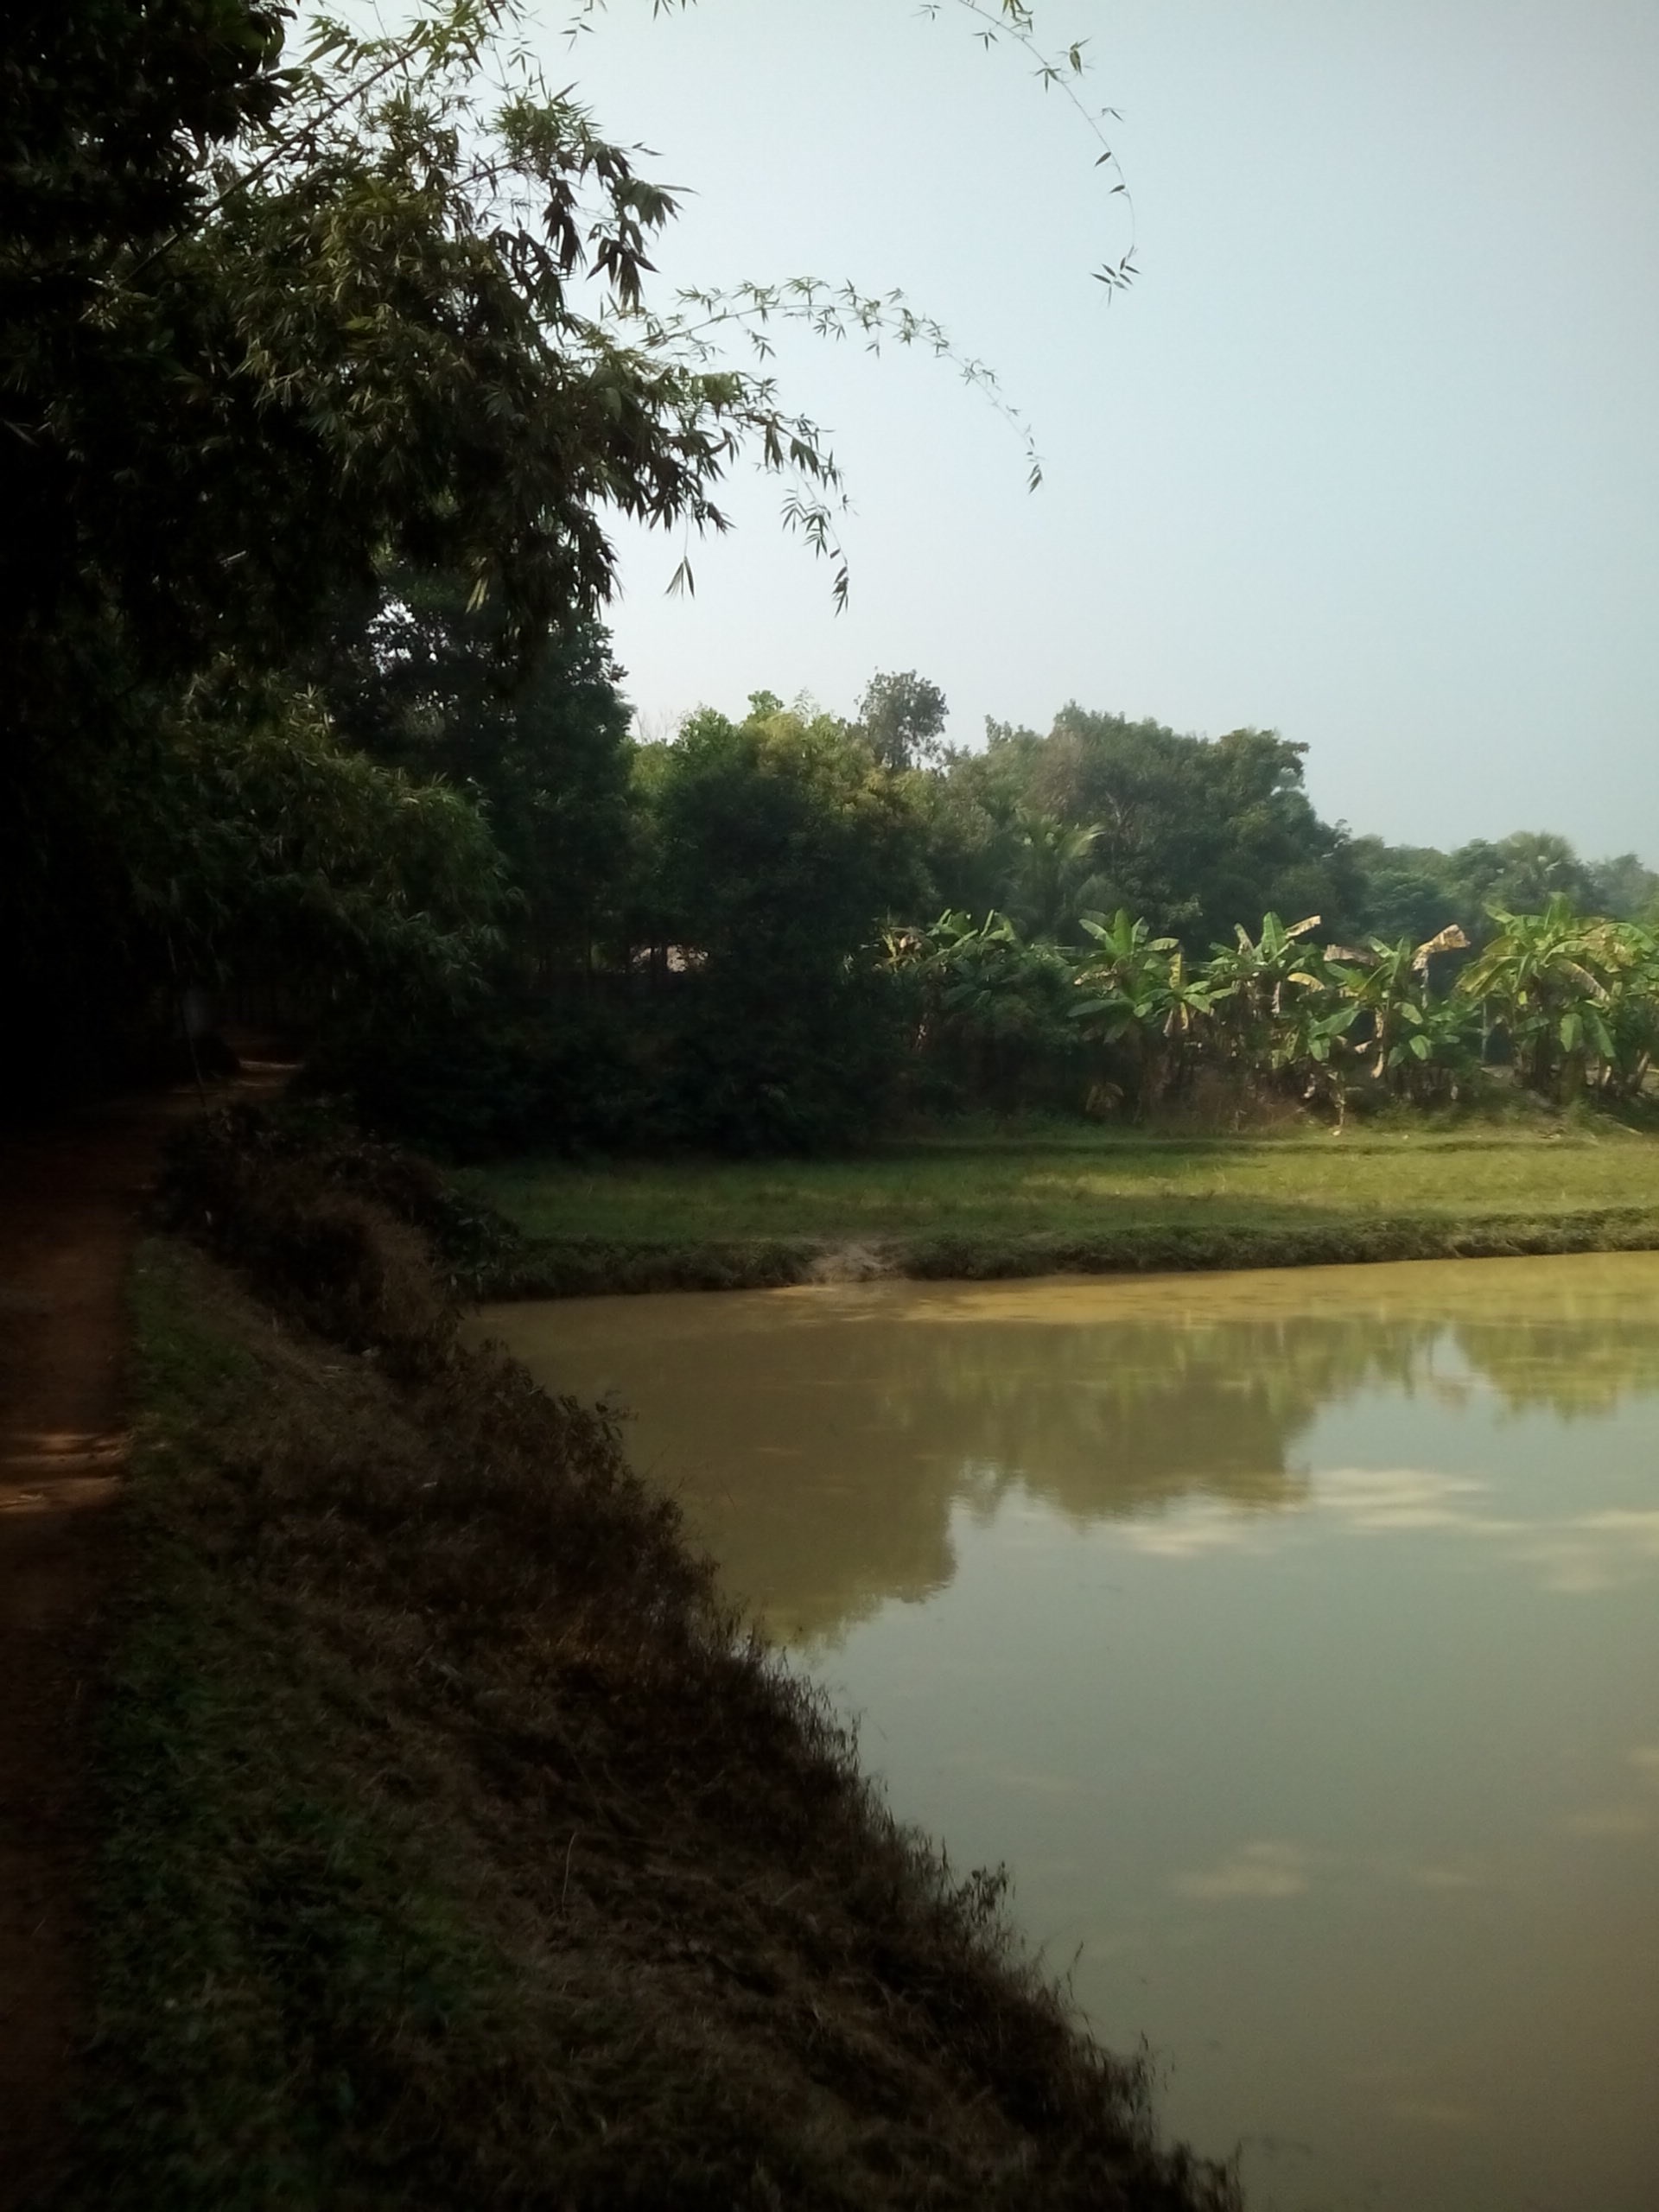
landscape, tree, water, nature, marsh, morning, lake, river, pond, reflection, jungle, reservoir, waterway, body of water, wetland, habitat, rural area, natural environment, atmospheric phenomenon, woody plant